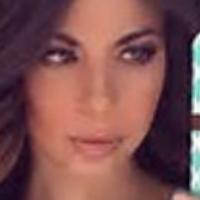
Age group: age 21-30